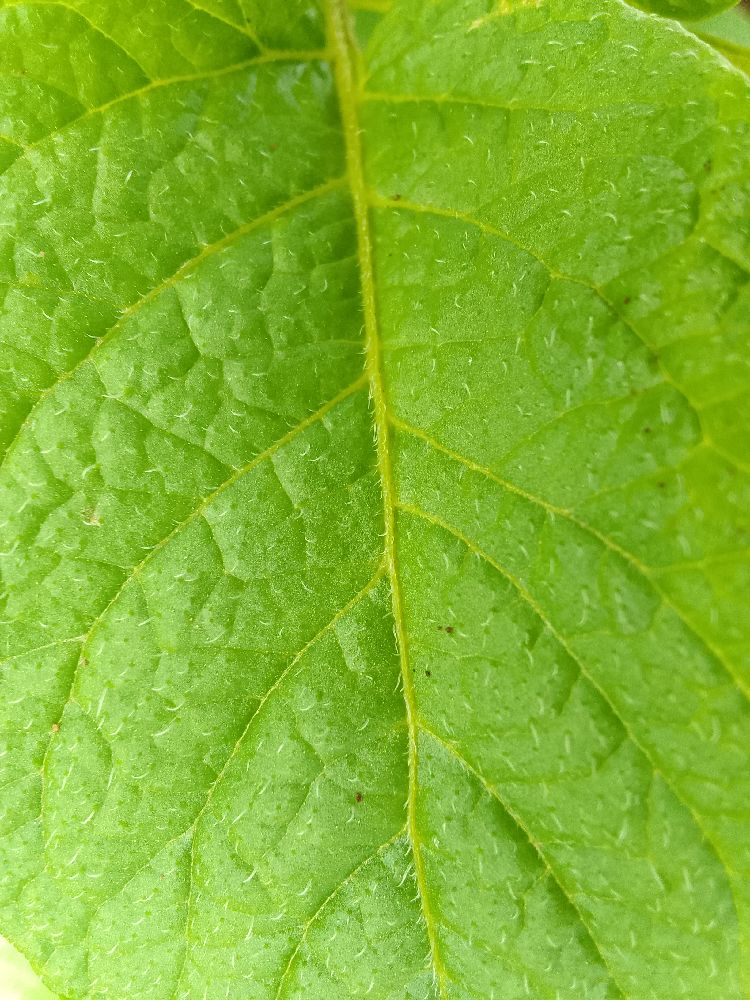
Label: Healthy